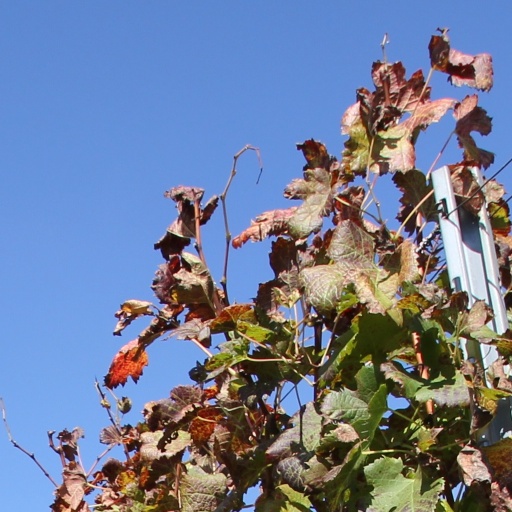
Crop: grape